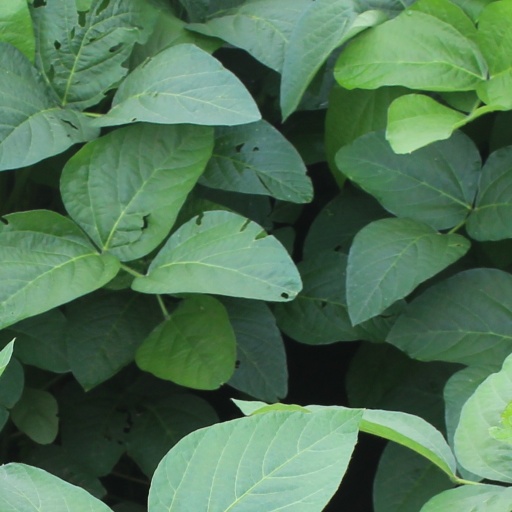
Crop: soybean